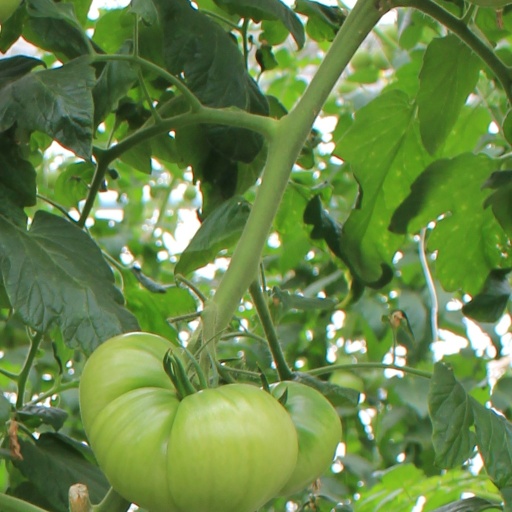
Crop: tomato